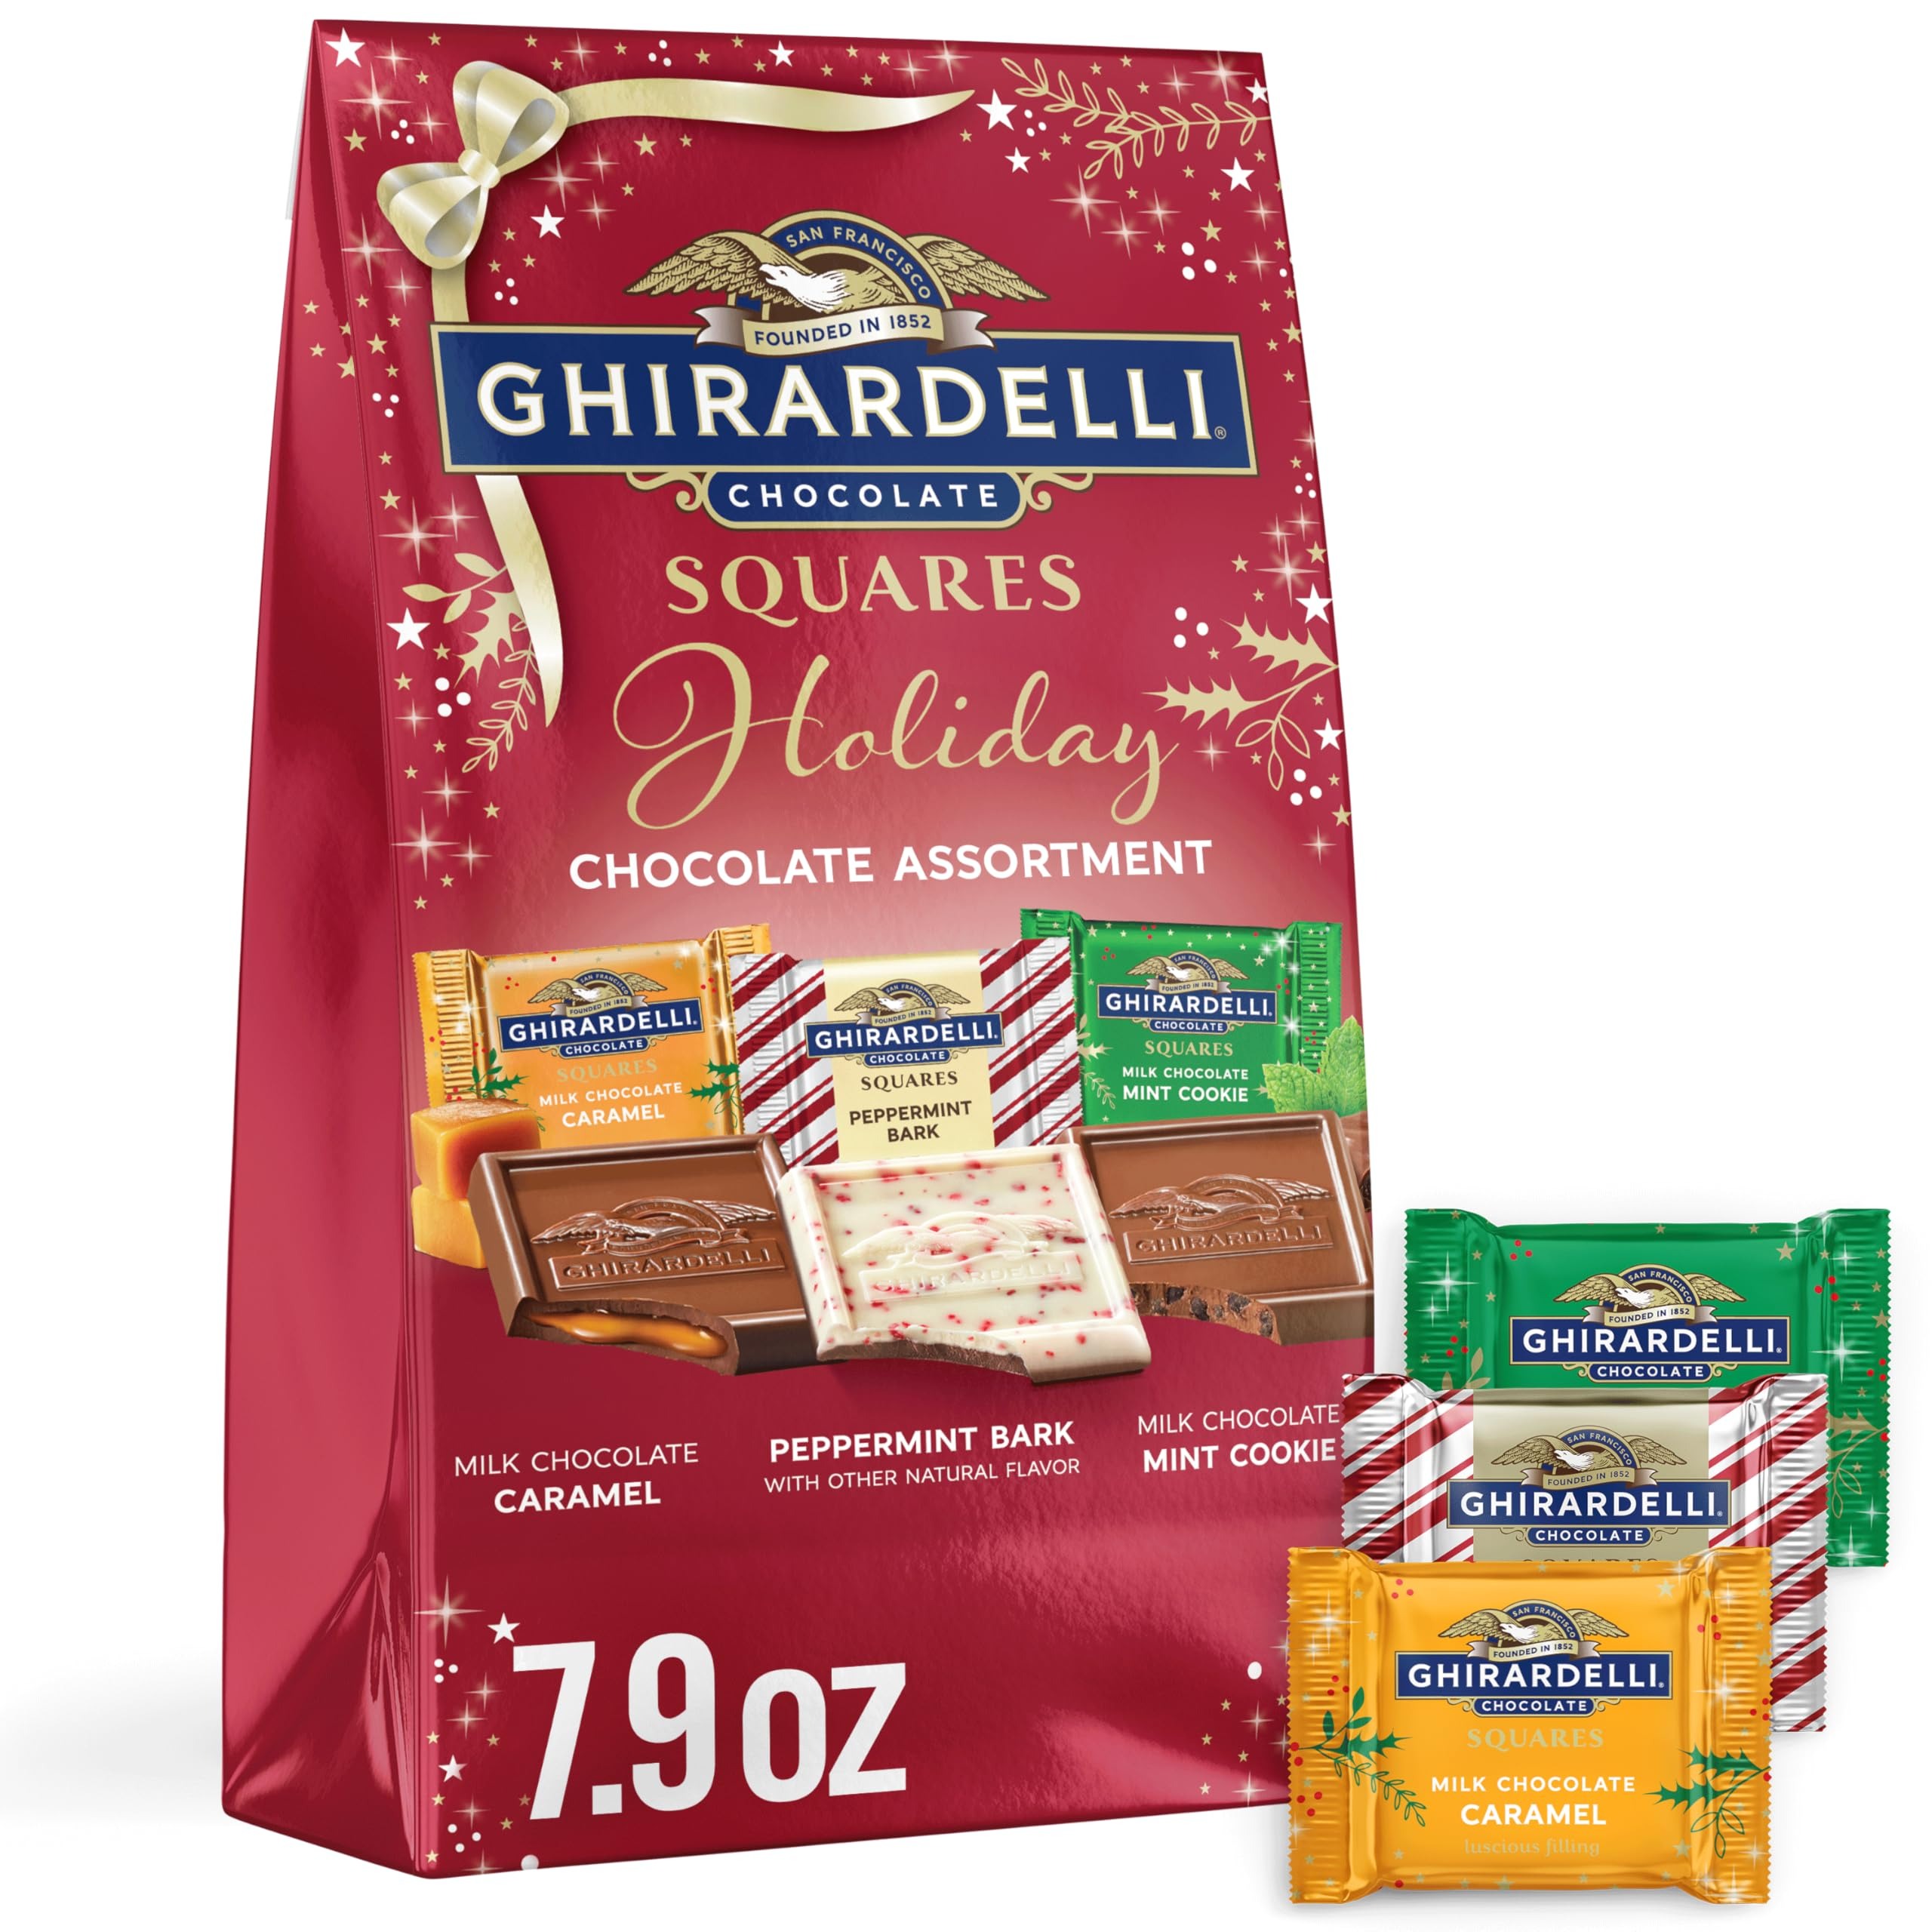
Item Name: Ghirardelli Limited Edition Holiday Assorted Squares Bag, 7.5 Ounces - Milk Chocolate Caramel, Peppermint Bark, and Milk Chocolate Gingerbread Cookie
Bullet Point 1: One (1) 7.5 oz bag of Ghirardelli Holiday Chocolate Squares Limited Edition Chocolates
Bullet Point 2: Chocolate assortment includes Milk Chocolate Caramel, Peppermint Bark and Milk Chocolate Gingerbread Cookie
Bullet Point 3: Kosher chocolate ideal for stocking stuffers, entertaining and personal enjoyment
Bullet Point 4: Individually wrapped candy SQUARES are a perfectly sized treat
Bullet Point 5: Holiday candy made with premium ingredients and high quality cocoa beans
Value: 8.25
Unit: ounce

Price: 7.99